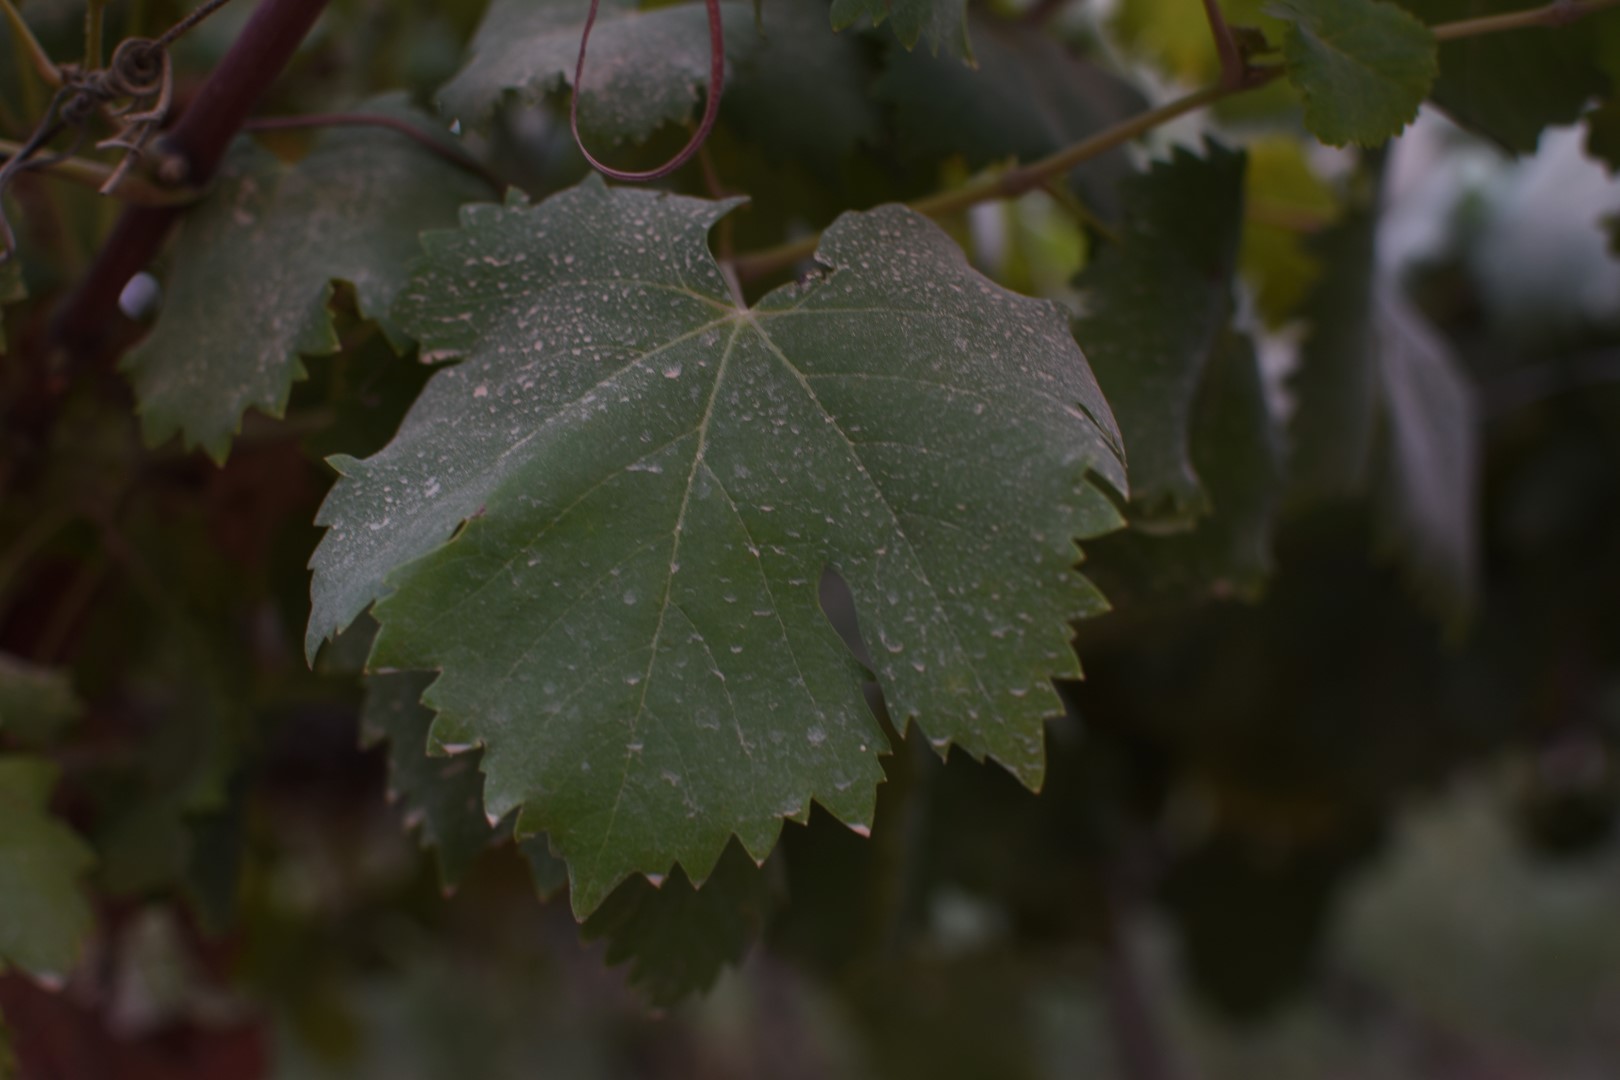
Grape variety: Thompson Seedless